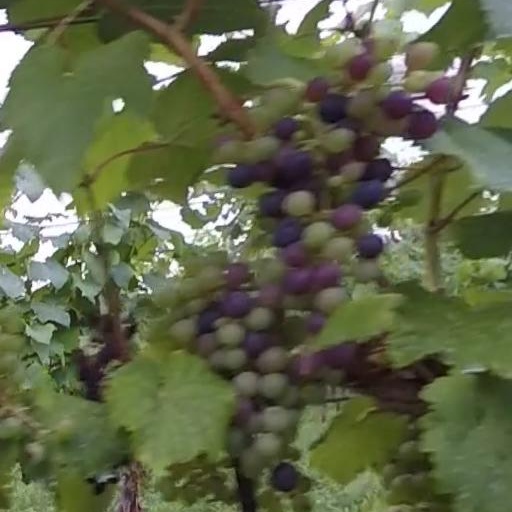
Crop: grape